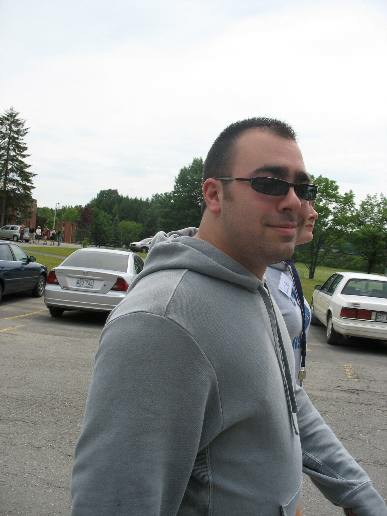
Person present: Yes